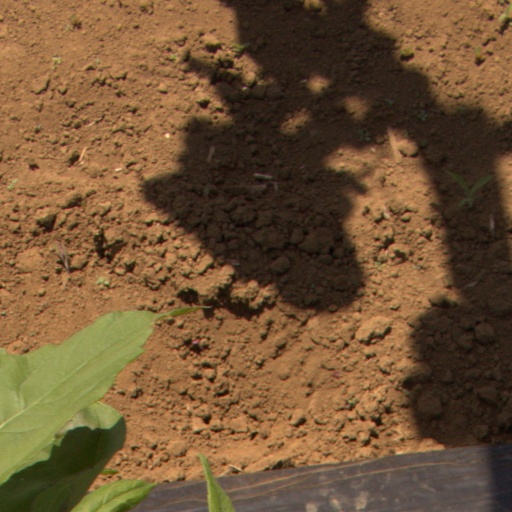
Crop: Jerusalem artichoke